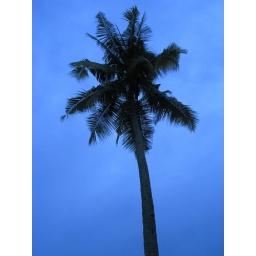
coconut tree in my house